Hua Sui

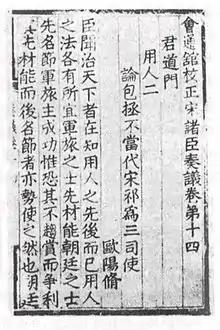
A page from one of Hua Sui's books printed in 1490 using metal movable type.

Hua Sui (1439–1513 AD) was a Chinese scholar, engineer, inventor, and printer of Wuxi, Jiangsu province during the Ming dynasty (1368–1644 AD). He belonged to the wealthy Hua family that was renowned throughout the region. Hua Sui is best known for creating China's first metal movable type printing in 1490 AD.